The Phenomenauts

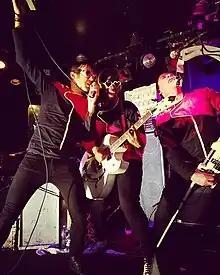
The Phenomenauts designed new uniforms for the "Escape Velocity" album launch. Left to right: Atom Bomb, Ripley Clipse, and Angel Nova.

In 2013 the Phenomenauts ran an online fundraiser for their next album, to raise money for studio time and to cover a tour. Fans could bid to vote on naming the album, or on other items such as playing laser tag or bowling with the band.